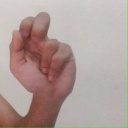
अक्षर: ढ